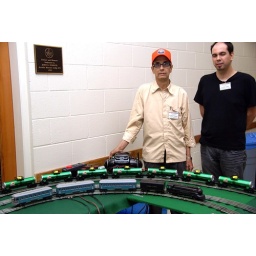
Robert Verre is running his &amp;quot;O&amp;quot; Gauge Blue Comet set. Dave Mabee's Comet cleaner tank cars are running in the back.